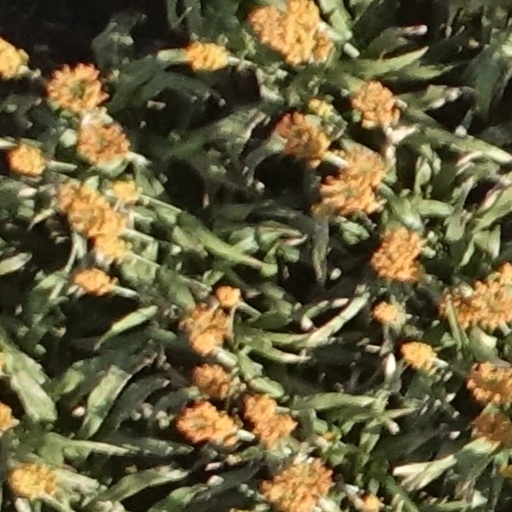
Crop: sorghum